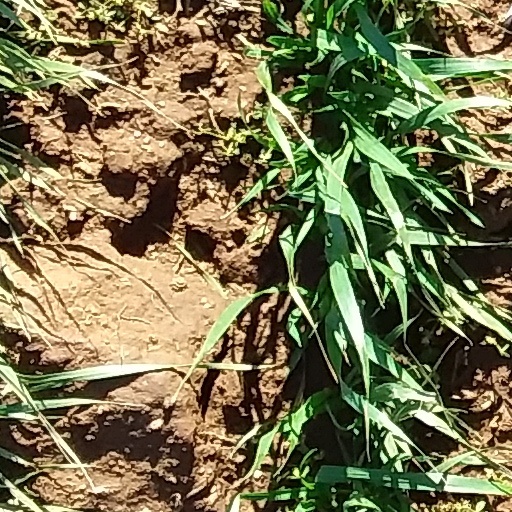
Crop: wheat